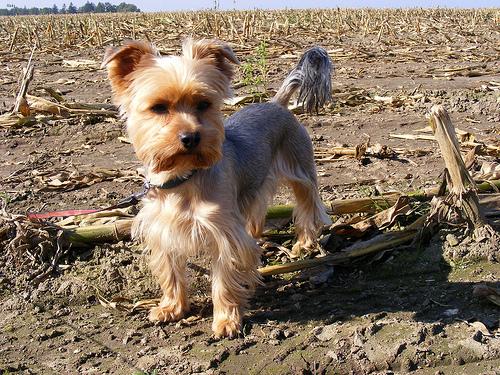
Breed: yorkshire terrier